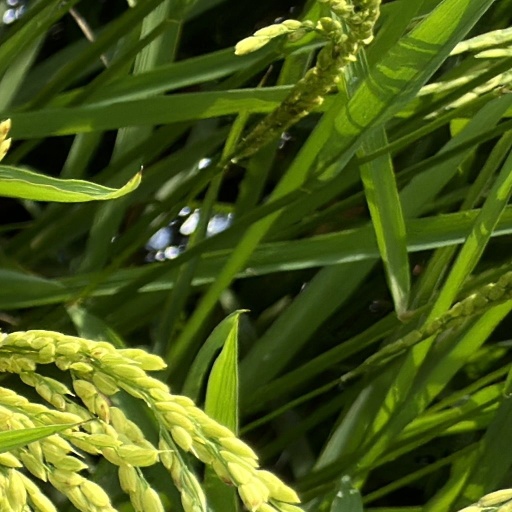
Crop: rice